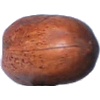
Label: Nut Pecan 1